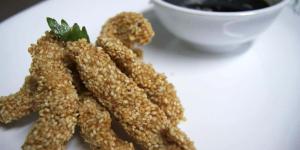
pollo apanado con ajonjoli